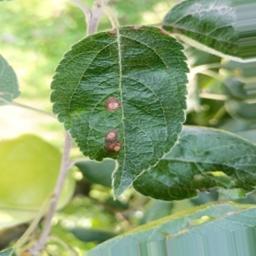
Label: Alternaria